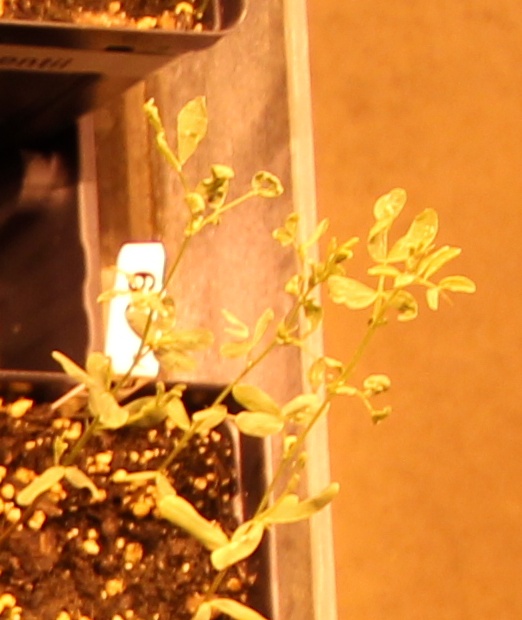
Label: Lentil